Excess mortality in the Soviet Union under Joseph Stalin

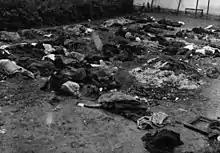
Victims of NKVD prisoner massacres in Lviv

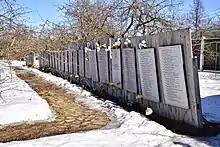
The memorial wall with the names of Stalin's victims, at the Butovo firing range outside Moscow

Writing in "Slavic Review", demographers Barbara Anderson and Brian Silver maintained that limited census data make a precise death count impossible. Instead, they offer a probable range of 3.2 to 5.5 million excess deaths for the entire Soviet Union from 1926 to 1939, a period that covers collectivization, the civil war in the countryside, the purges of the late 1930s and major epidemics of typhus and malaria. In 2001, American historian Richard Pipes argued that the population had decreased by 9 to 10 million people from the 1932 to 1939 censuses. The 17th Congress of the UCP estimated that the USSRs population was 168 million in 1933, and predicted that it would grow to 180 million by 1937, yet the 1937 census registered only 162 million people, a decrease in population. The mortality rate was double the average one than in Europe at that time.